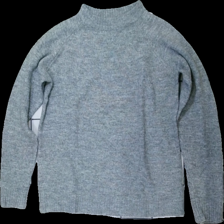
View: front
Type: Sweater
Category: Ladies
Brand: Lager 157
Colors: Grey
Material: 80% acrylic 20% polyester
Cut: Regular
Size: XS
Season: All
Damage location: top left
Price range: <50
Recommended usage: Export
Description: grå stickad tjocktröja, nopprig